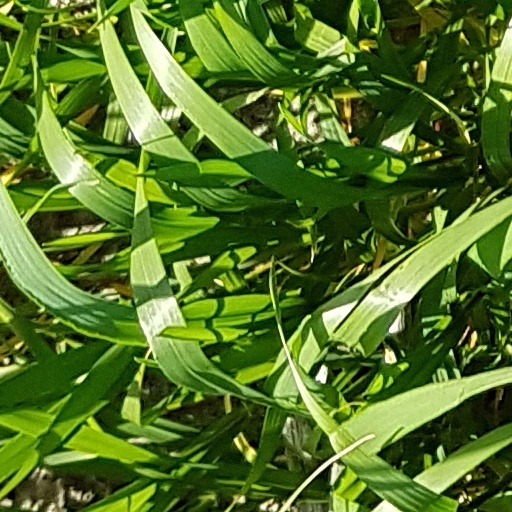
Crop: wheat